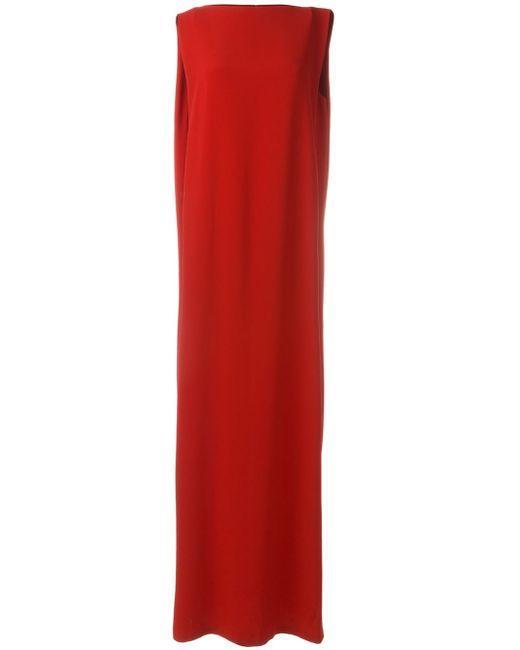
rotes langes Slip-Kleid für junge Mädchen